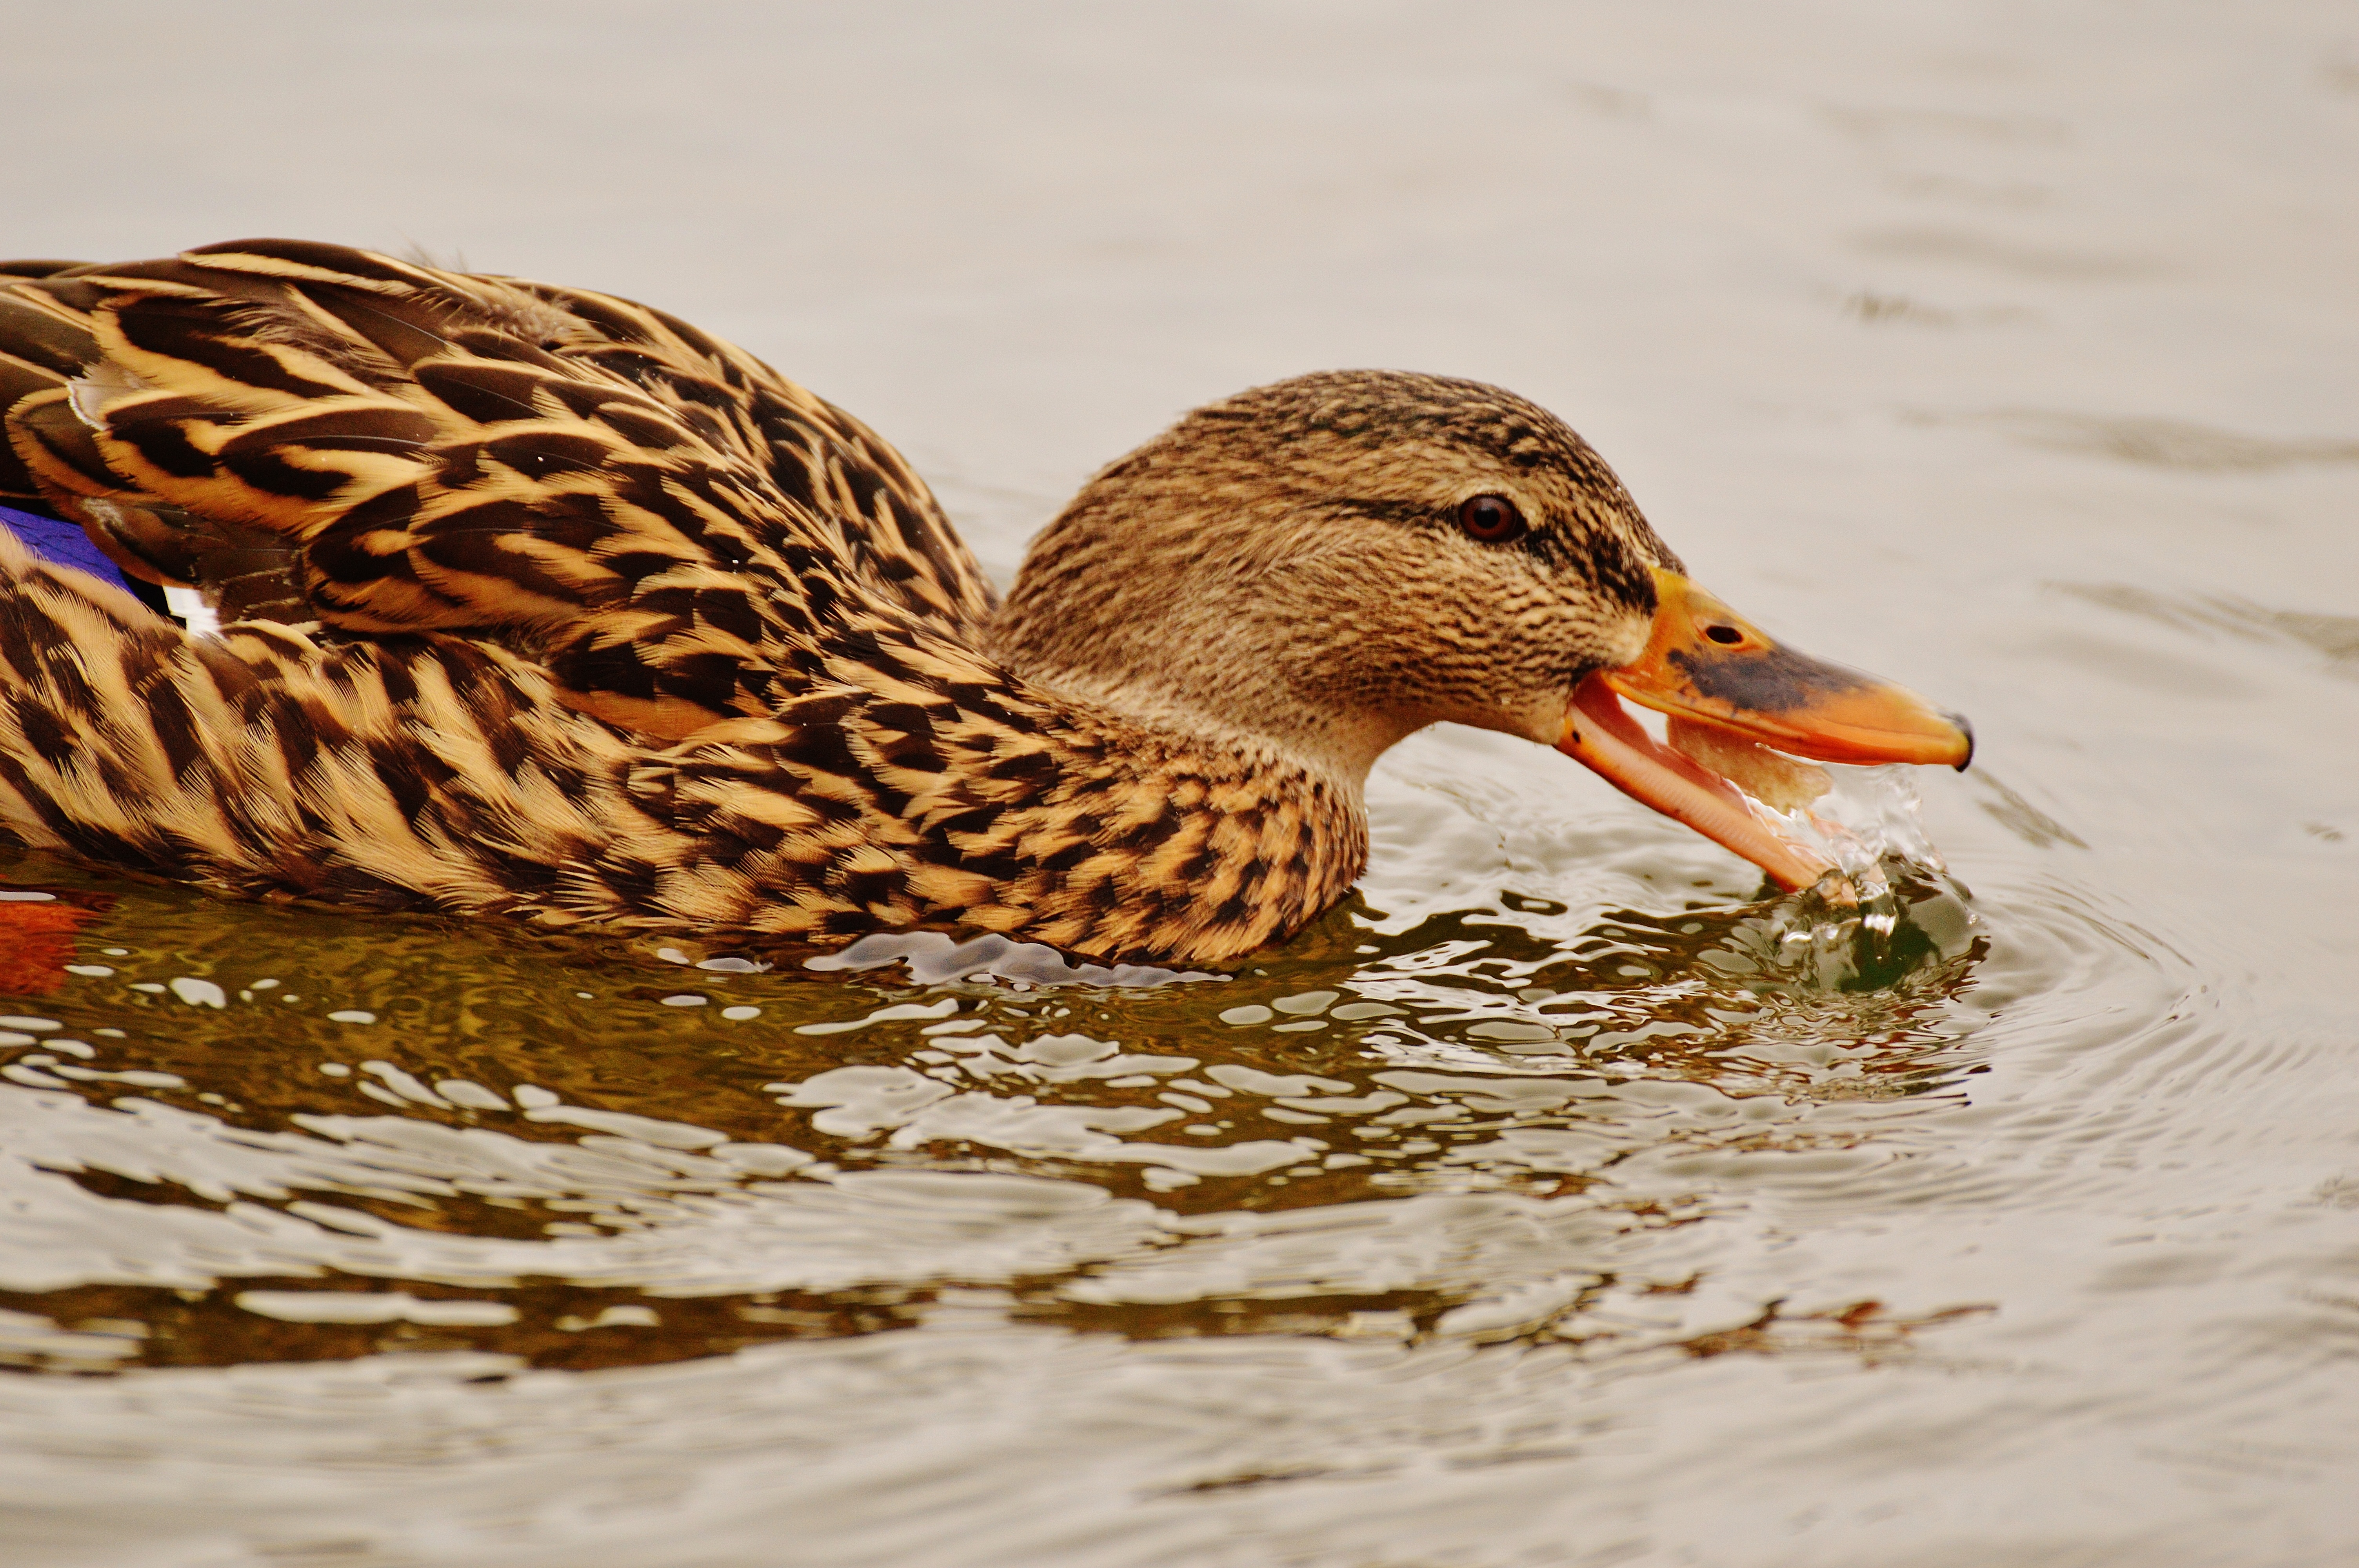
water, bird, wing, animal, wildlife, feed, beak, eat, bread, feather, fauna, plumage, poultry, close up, birds, duck, vertebrate, beautiful, bill, waterfowl, water bird, animal world, wildlife photography, mallard, ducks geese and swans, seaduck